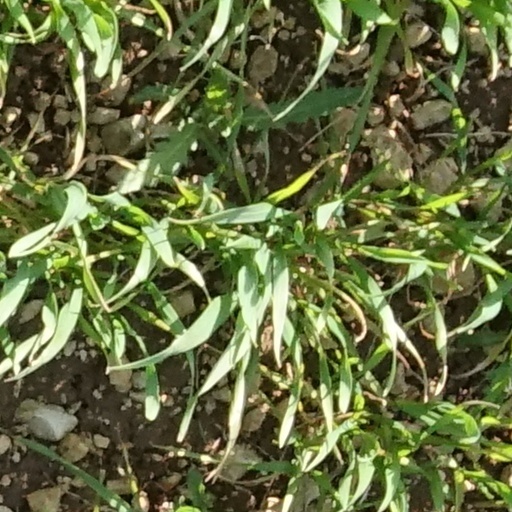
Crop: wheat